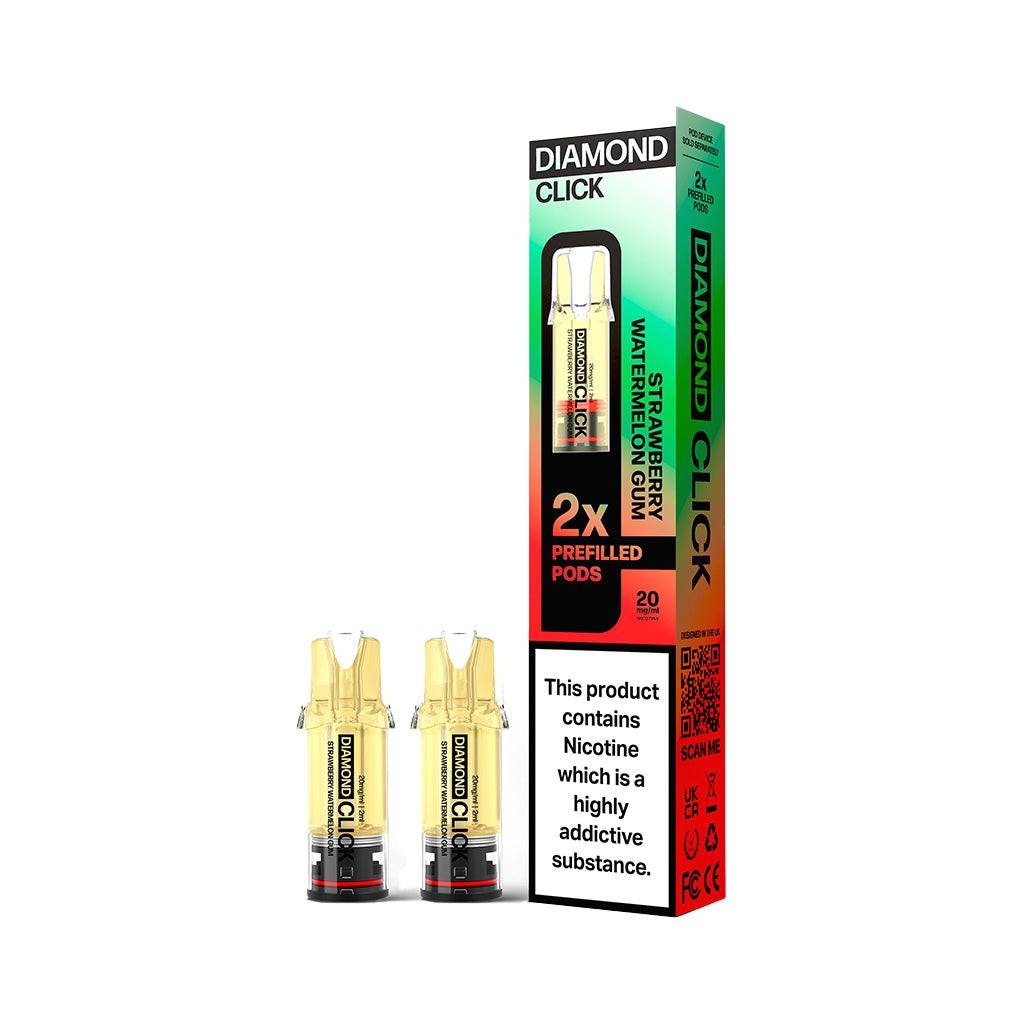
Vapes Bars Diamond Click Strawberry Watermelon Gum
Brand: Vapes Bars
Category: Food, Beverages & Tobacco > Tobacco Products > Vaporizers & Electronic Cigarettes > Electronic Cigarettes